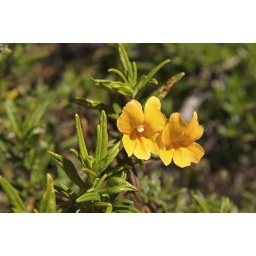
This plant is easy to ID with the large midvein in the long pinnate leaves and the light yellow flower.